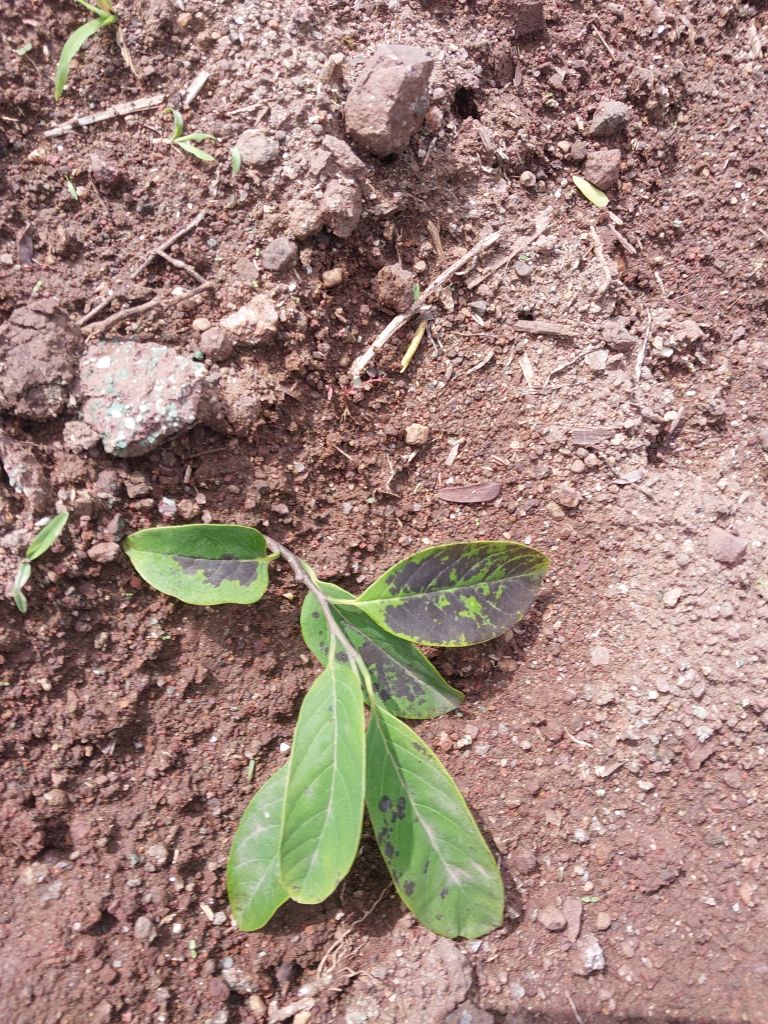
Disease label: Leaf spot on Leaves